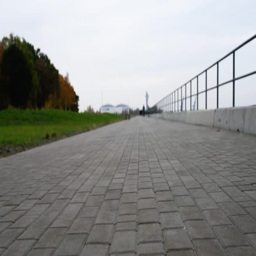
little beautiful girl goes on the cobbled pavement in the old part of the city